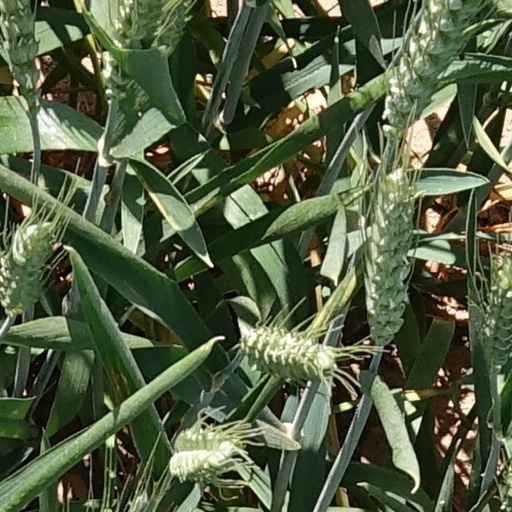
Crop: wheat